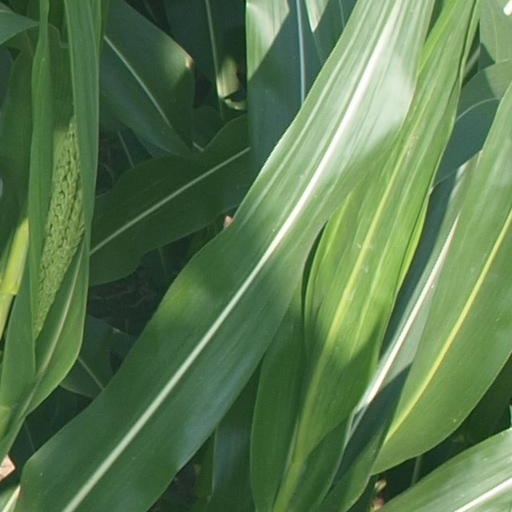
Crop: maize; corn